West End Riots

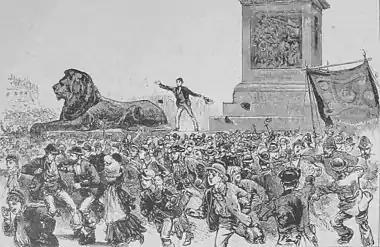
End of the meeting in Trafalgar Square (illustration from the "Illustrated London News").

The West End Riots were disorders in the West End of London on 8 February 1886 following a counter-demonstration by the Social Democratic Federation in Trafalgar Square against a meeting of the Fair Trade League. They were also known as the Trafalgar Square Riots or Pall Mall Riots.